Pathirakalam

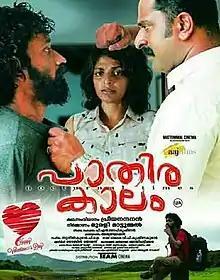

Pathirakalam (English: Nocturnal Times) is a 2018 Indian Malayalam-language film directed by Priyanandanan starring Mythili.